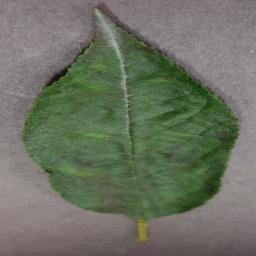
Label: Cherry___Powdery_mildew